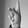
ASL letter: K